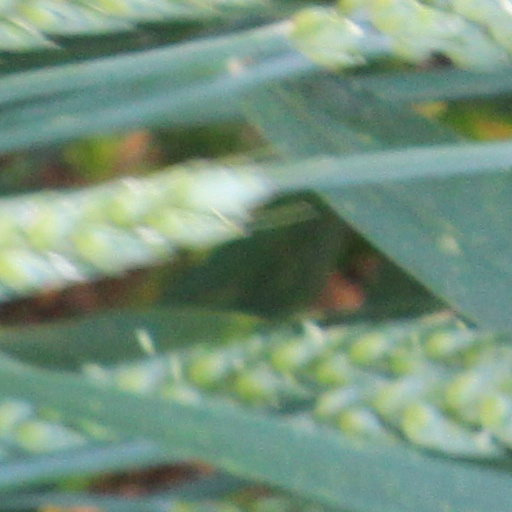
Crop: wheat